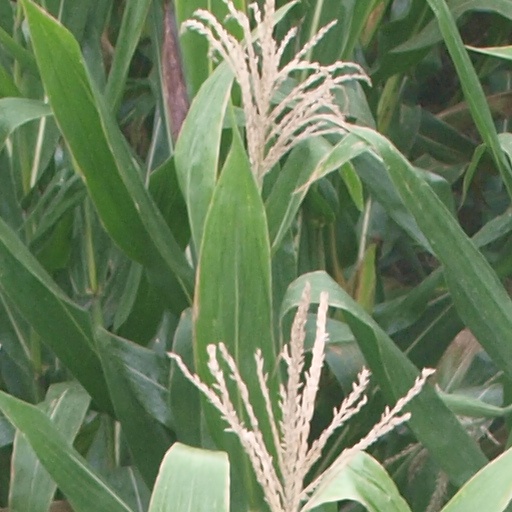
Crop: maize; corn